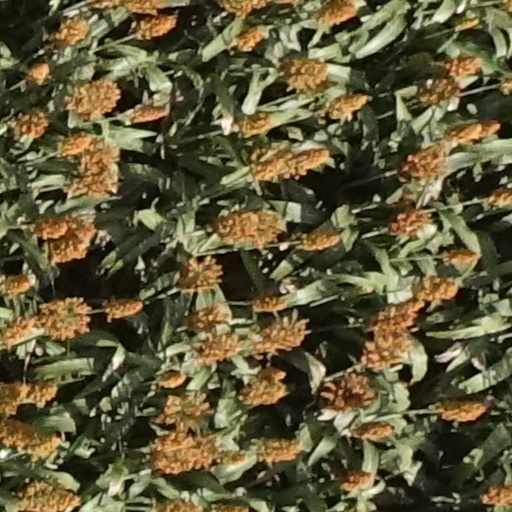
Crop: sorghum